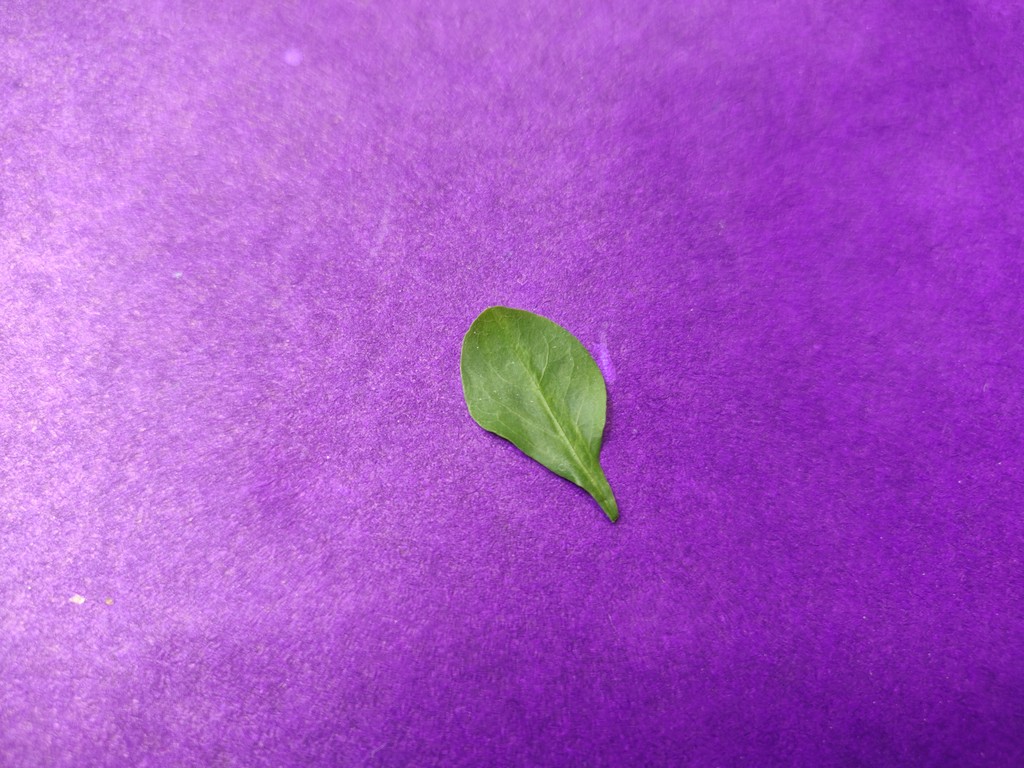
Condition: Healthy
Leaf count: single
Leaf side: front